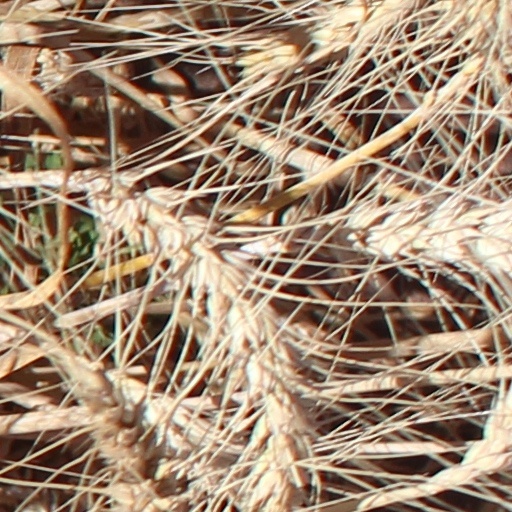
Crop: wheat